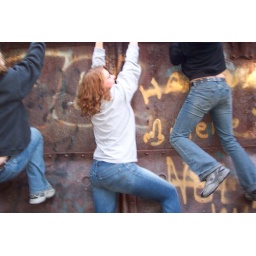
hanging in train car